Chris Martin (footballer, born 1988)

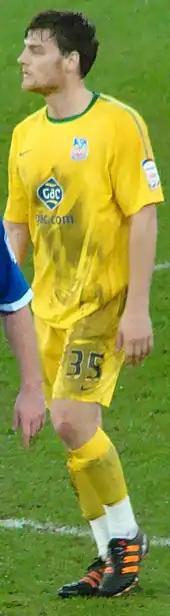
Martin playing for Crystal Palace in 2012

An unused substitute for the first game of the season, Martin started Norwich's next three league matches alongside Grant Holt, who started all four matches. With Norwich without a win and in 17th place, Martin and Holt were dropped as manager Paul Lambert switched to playing a single striker, Steve Morison. After two matches as an unused substitute, Martin made only one more appearance, as a late substitute in a 2–0 defeat to Manchester United. He then failed to even make the bench for the next four games and Lambert made him available for loan, in order for him to play regular football.